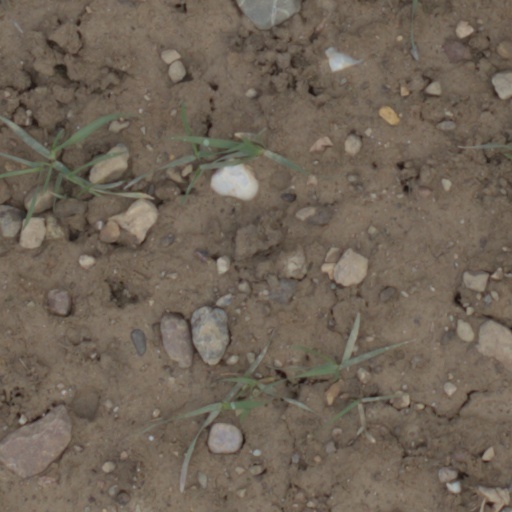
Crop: wheat